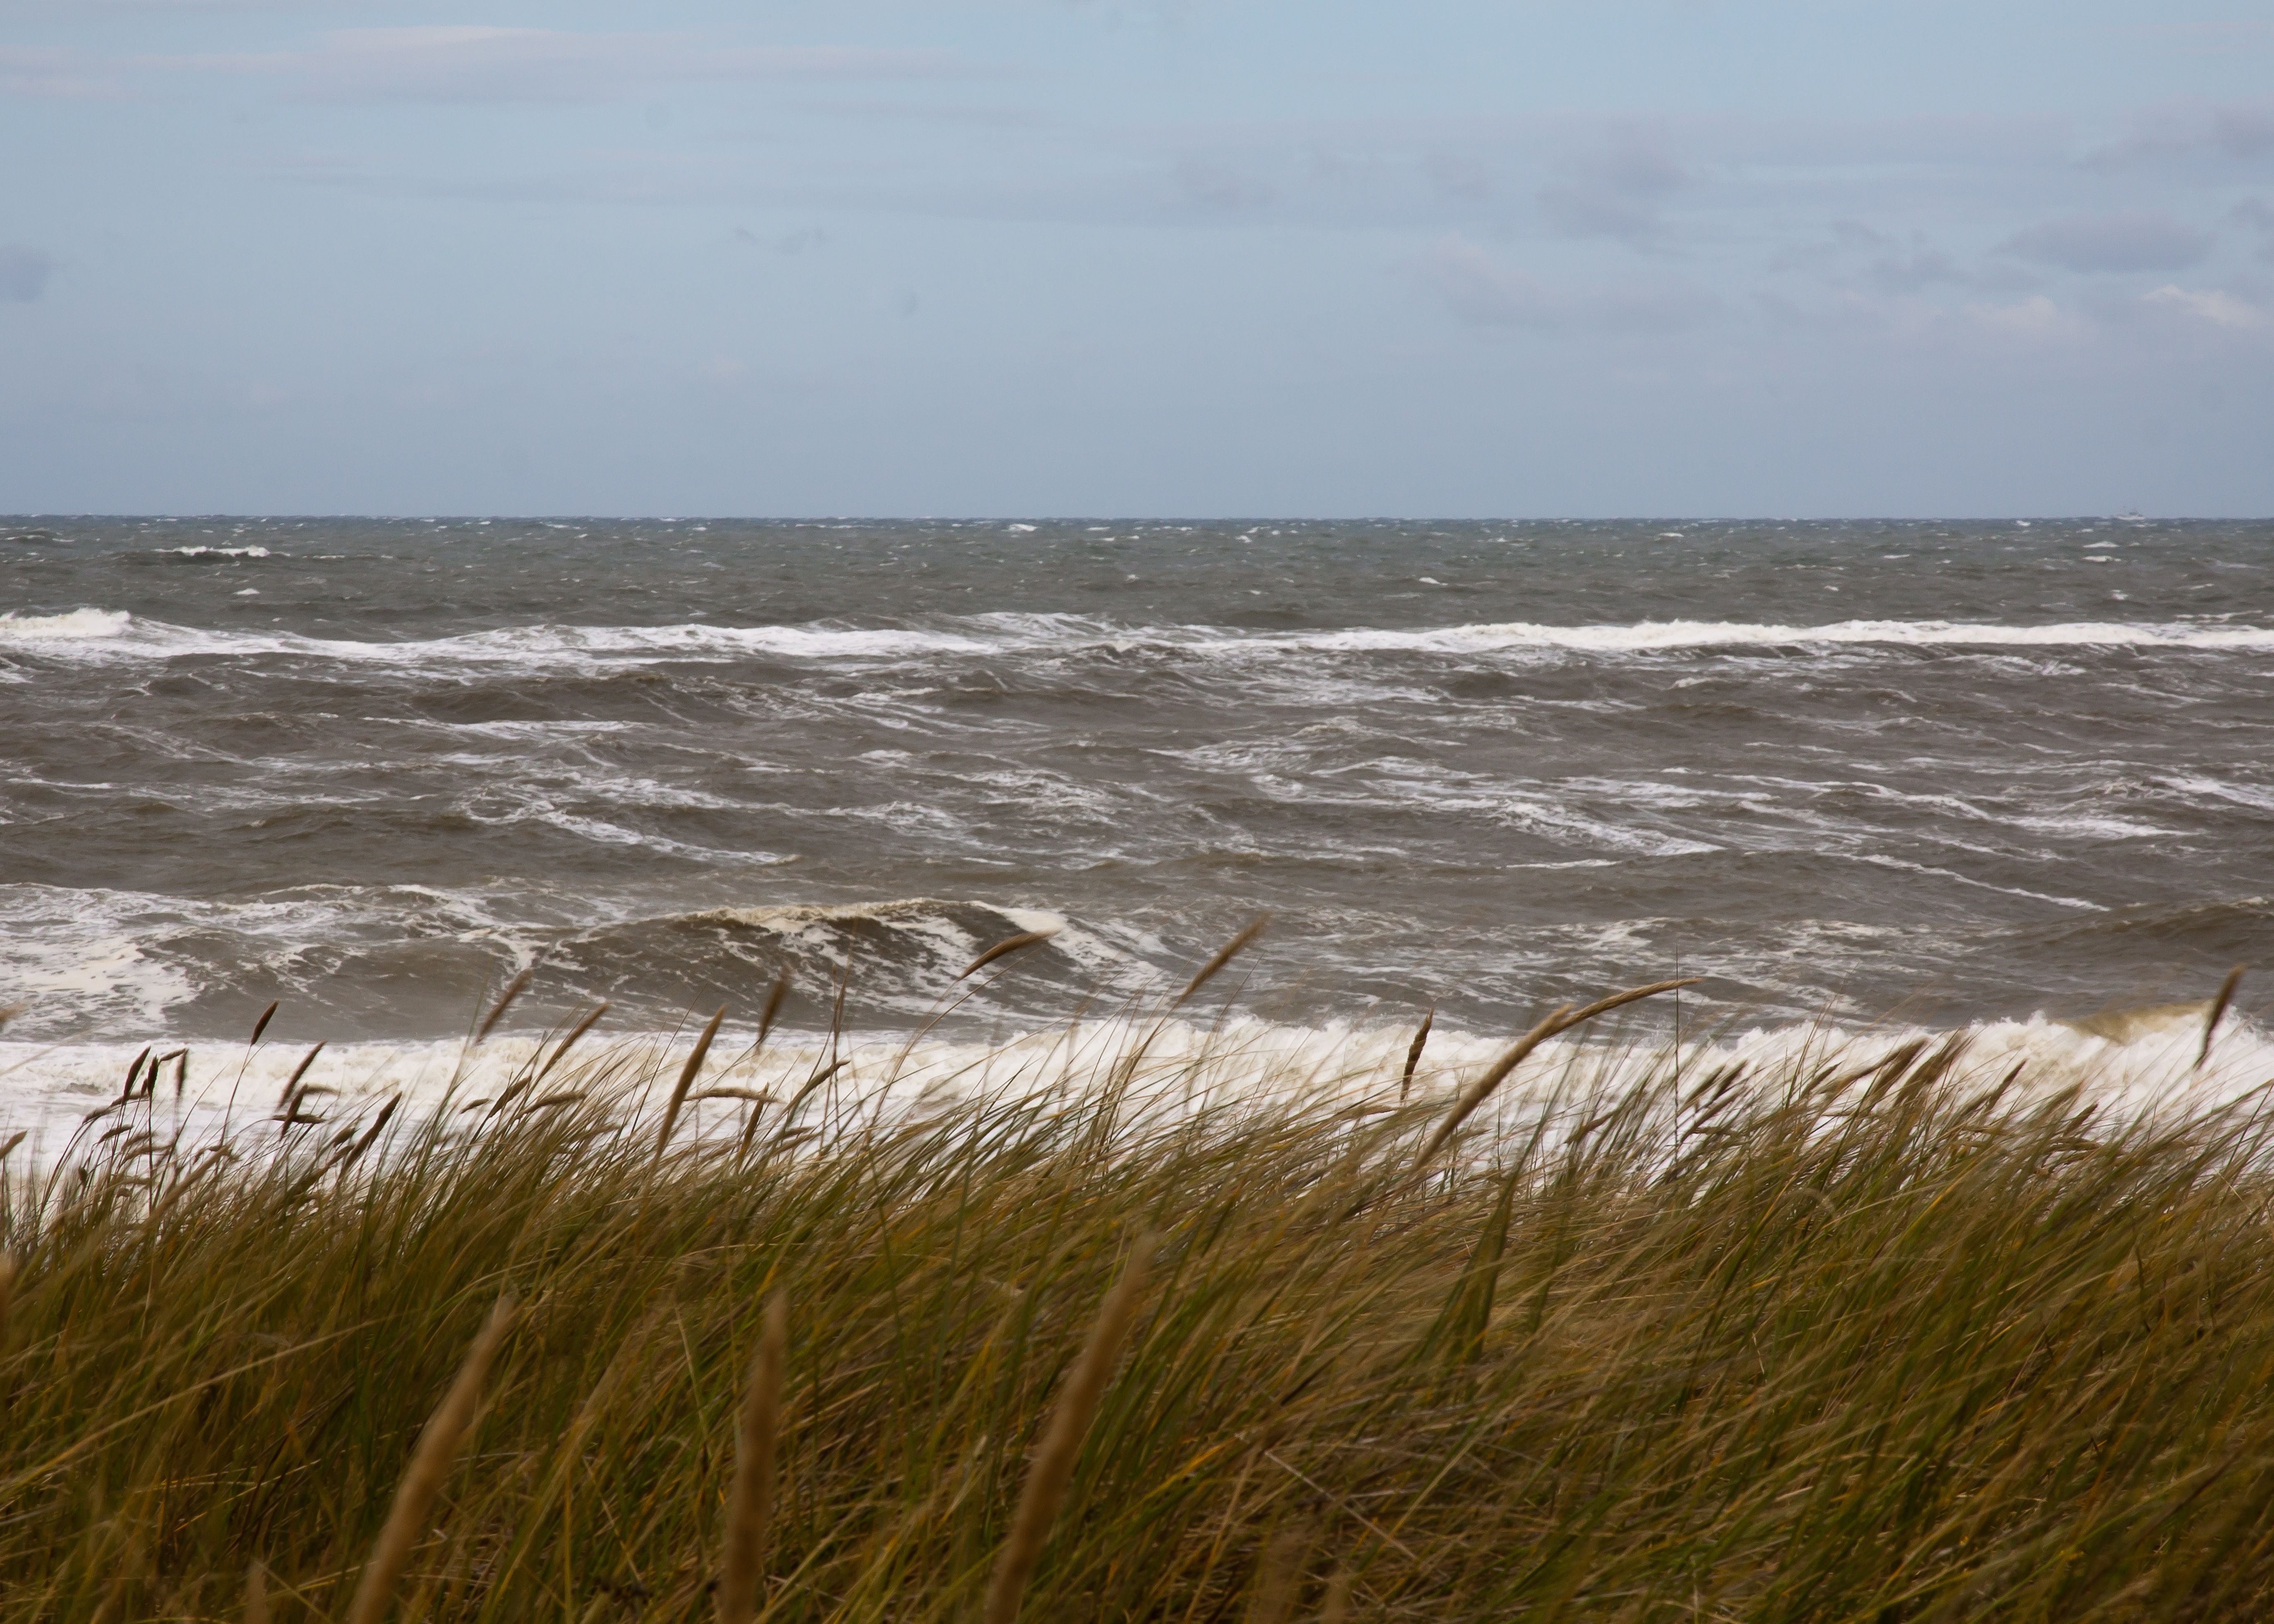
beach, sea, coast, water, grass, sand, ocean, horizon, marsh, sky, sunset, shore, wave, wind, summer, terrain, body of water, dunes, holland, habitat, north sea, coastal protection, mudflat, wind wave